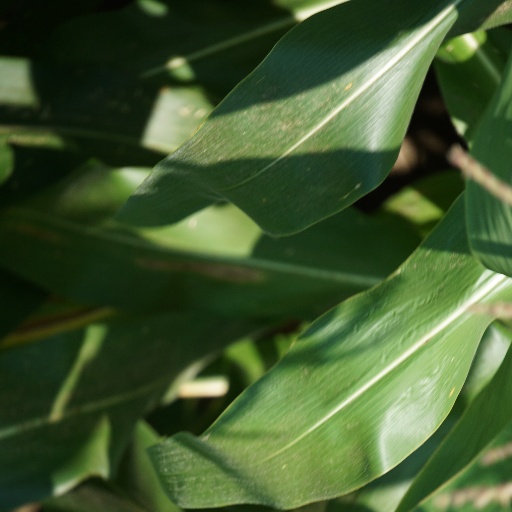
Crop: maize; corn